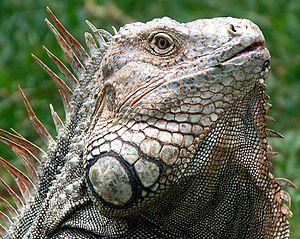
Iguana est un genre de sauriens de la famille des Iguanidae.
Cette page a pour objet de présenter un arbre phylogénétique des Gnathostomata, c'est-à-dire un cladogramme mettant en lumière les relations de parenté existant entre leurs différents groupes, telles que les dernières analyses reconnues les proposent. Ce n'est qu'une possibilité, et les principaux débats qui subsistent au sein de la communauté scientifique sont brièvement présentés ci-dessous, avant la bibliographie.
Cette page a pour objet de présenter un arbre phylogénétique des Amniota, c'est-à-dire un cladogramme mettant en lumière les relations de parenté existant entre leurs différents groupes, telles que les dernières analyses reconnues les proposent. Ce n'est qu'une possibilité, et les principaux débats qui subsistent au sein de la communauté scientifique sont brièvement présentés ci-dessous, avant la bibliographie.